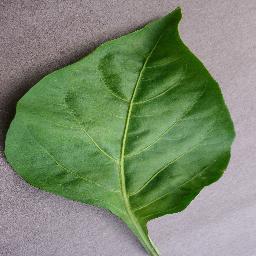
Label: Pepper,_bell___healthy